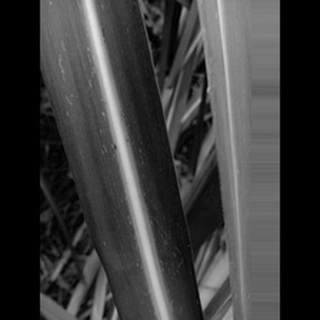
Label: sugarcane_mosaic